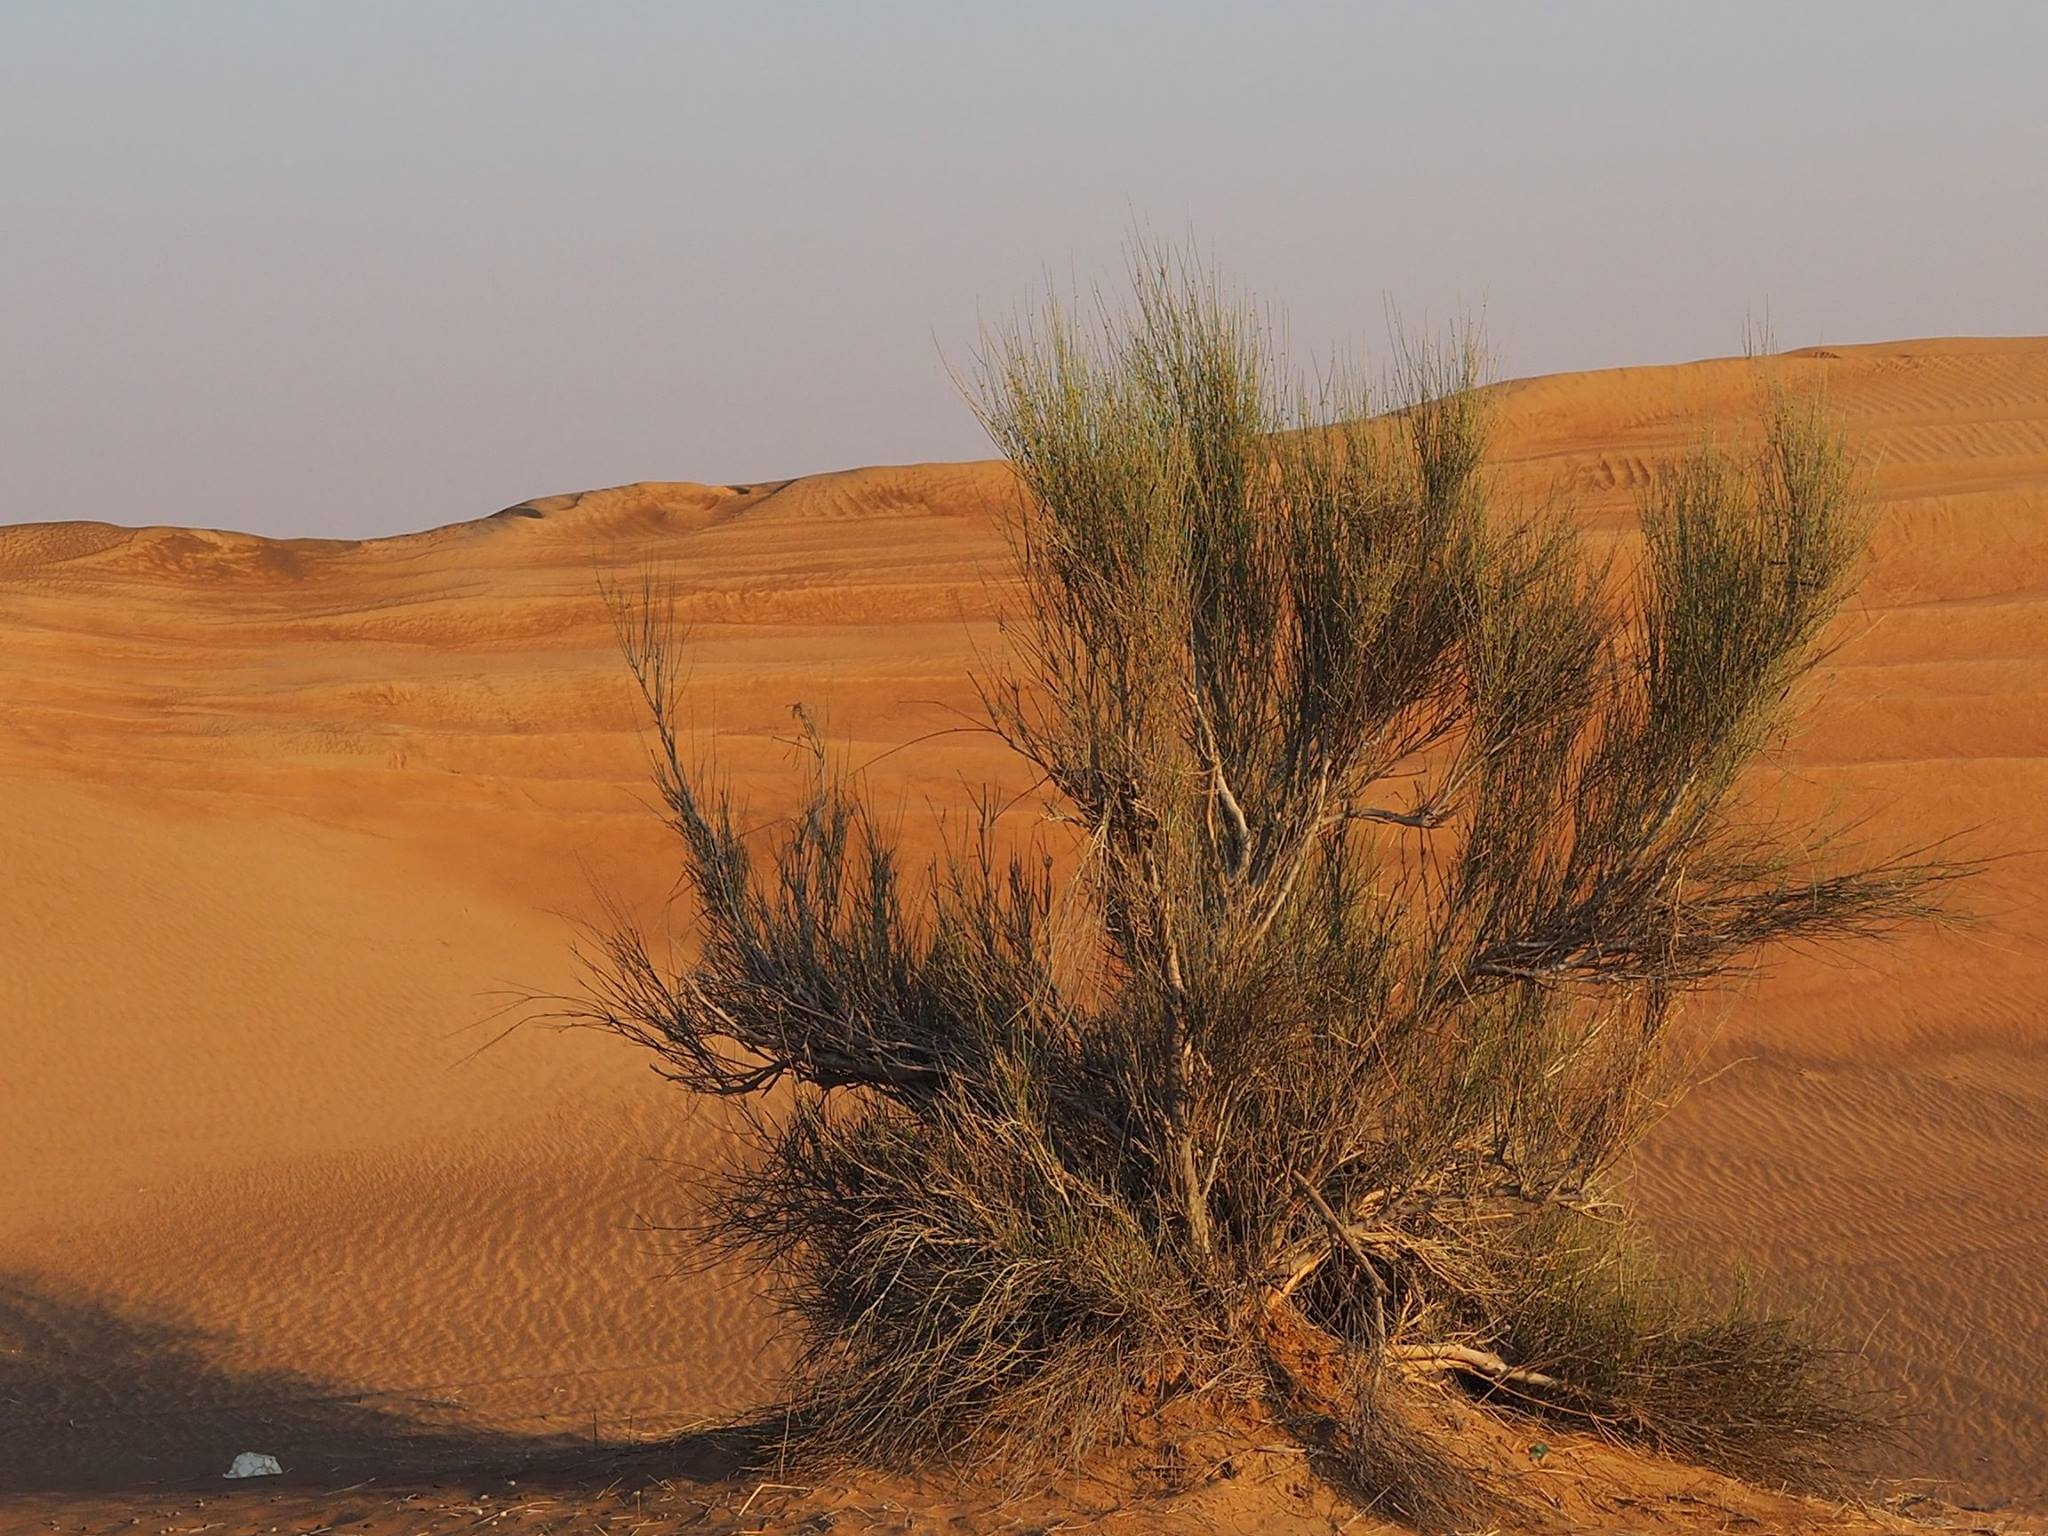
landscape, sand, horizon, wilderness, prairie, hill, desert, dune, bush, dubai, soil, savanna, plain, grassland, plateau, habitat, ecosystem, sahara, wadi, steppe, landform, erg, natural environment, geographical feature, aeolian landform, grass family